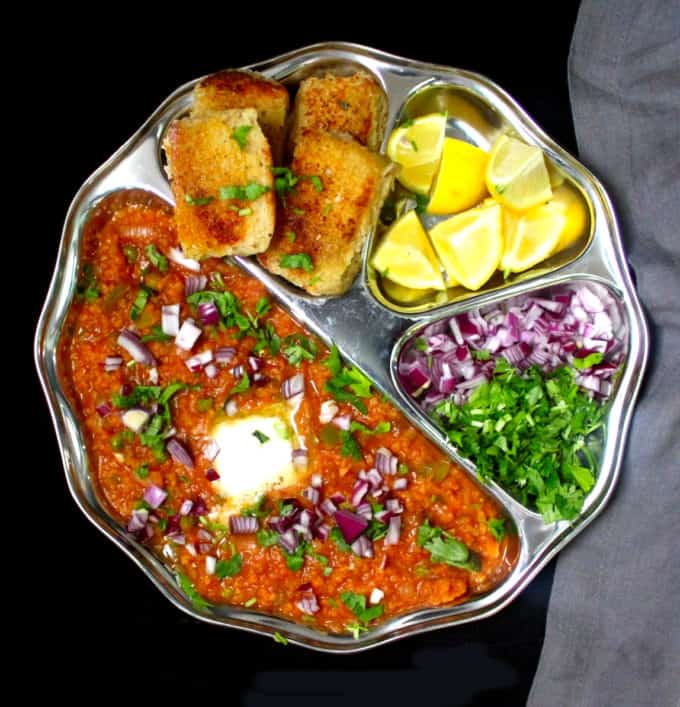
Dish: pav_bhaji